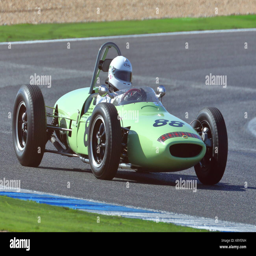
sport competing over a weekend